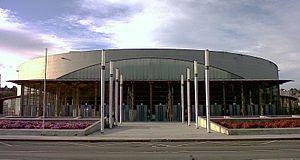
Stade omnisports couvert ""Multiusos Fontes do Sar"" à Saint-Jacques-de-Compostelle (Espagne) Galego: Fachada do Pavillón Multiusos Fontes do Sar, en Santiago de Compostela, fogar do Obradoiro e do Lobelle"